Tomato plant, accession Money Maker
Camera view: tilt-top (135 deg); turntable rotation: 300 degrees
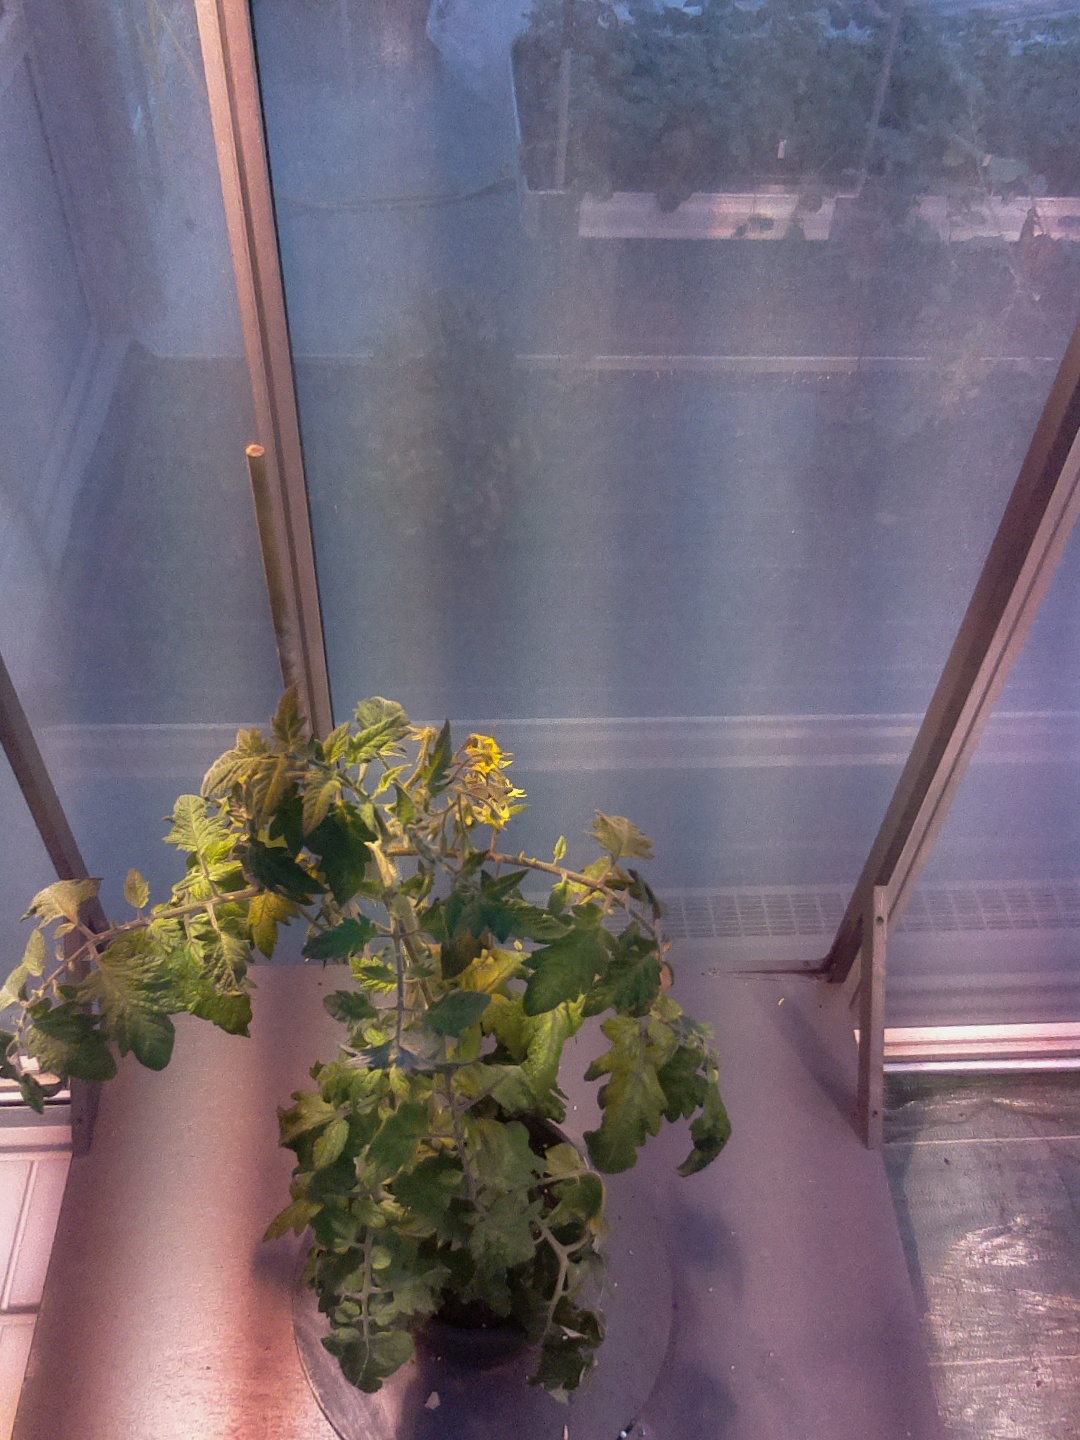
BBCH growth stage 71: 10%-20% of final fruit size